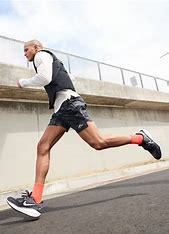
Brand: Nike
Model: Vomero 17